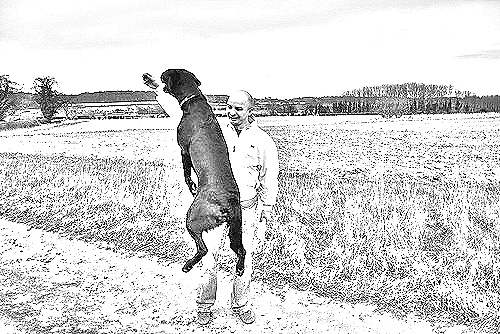
Portrait style: Sketch Portrait